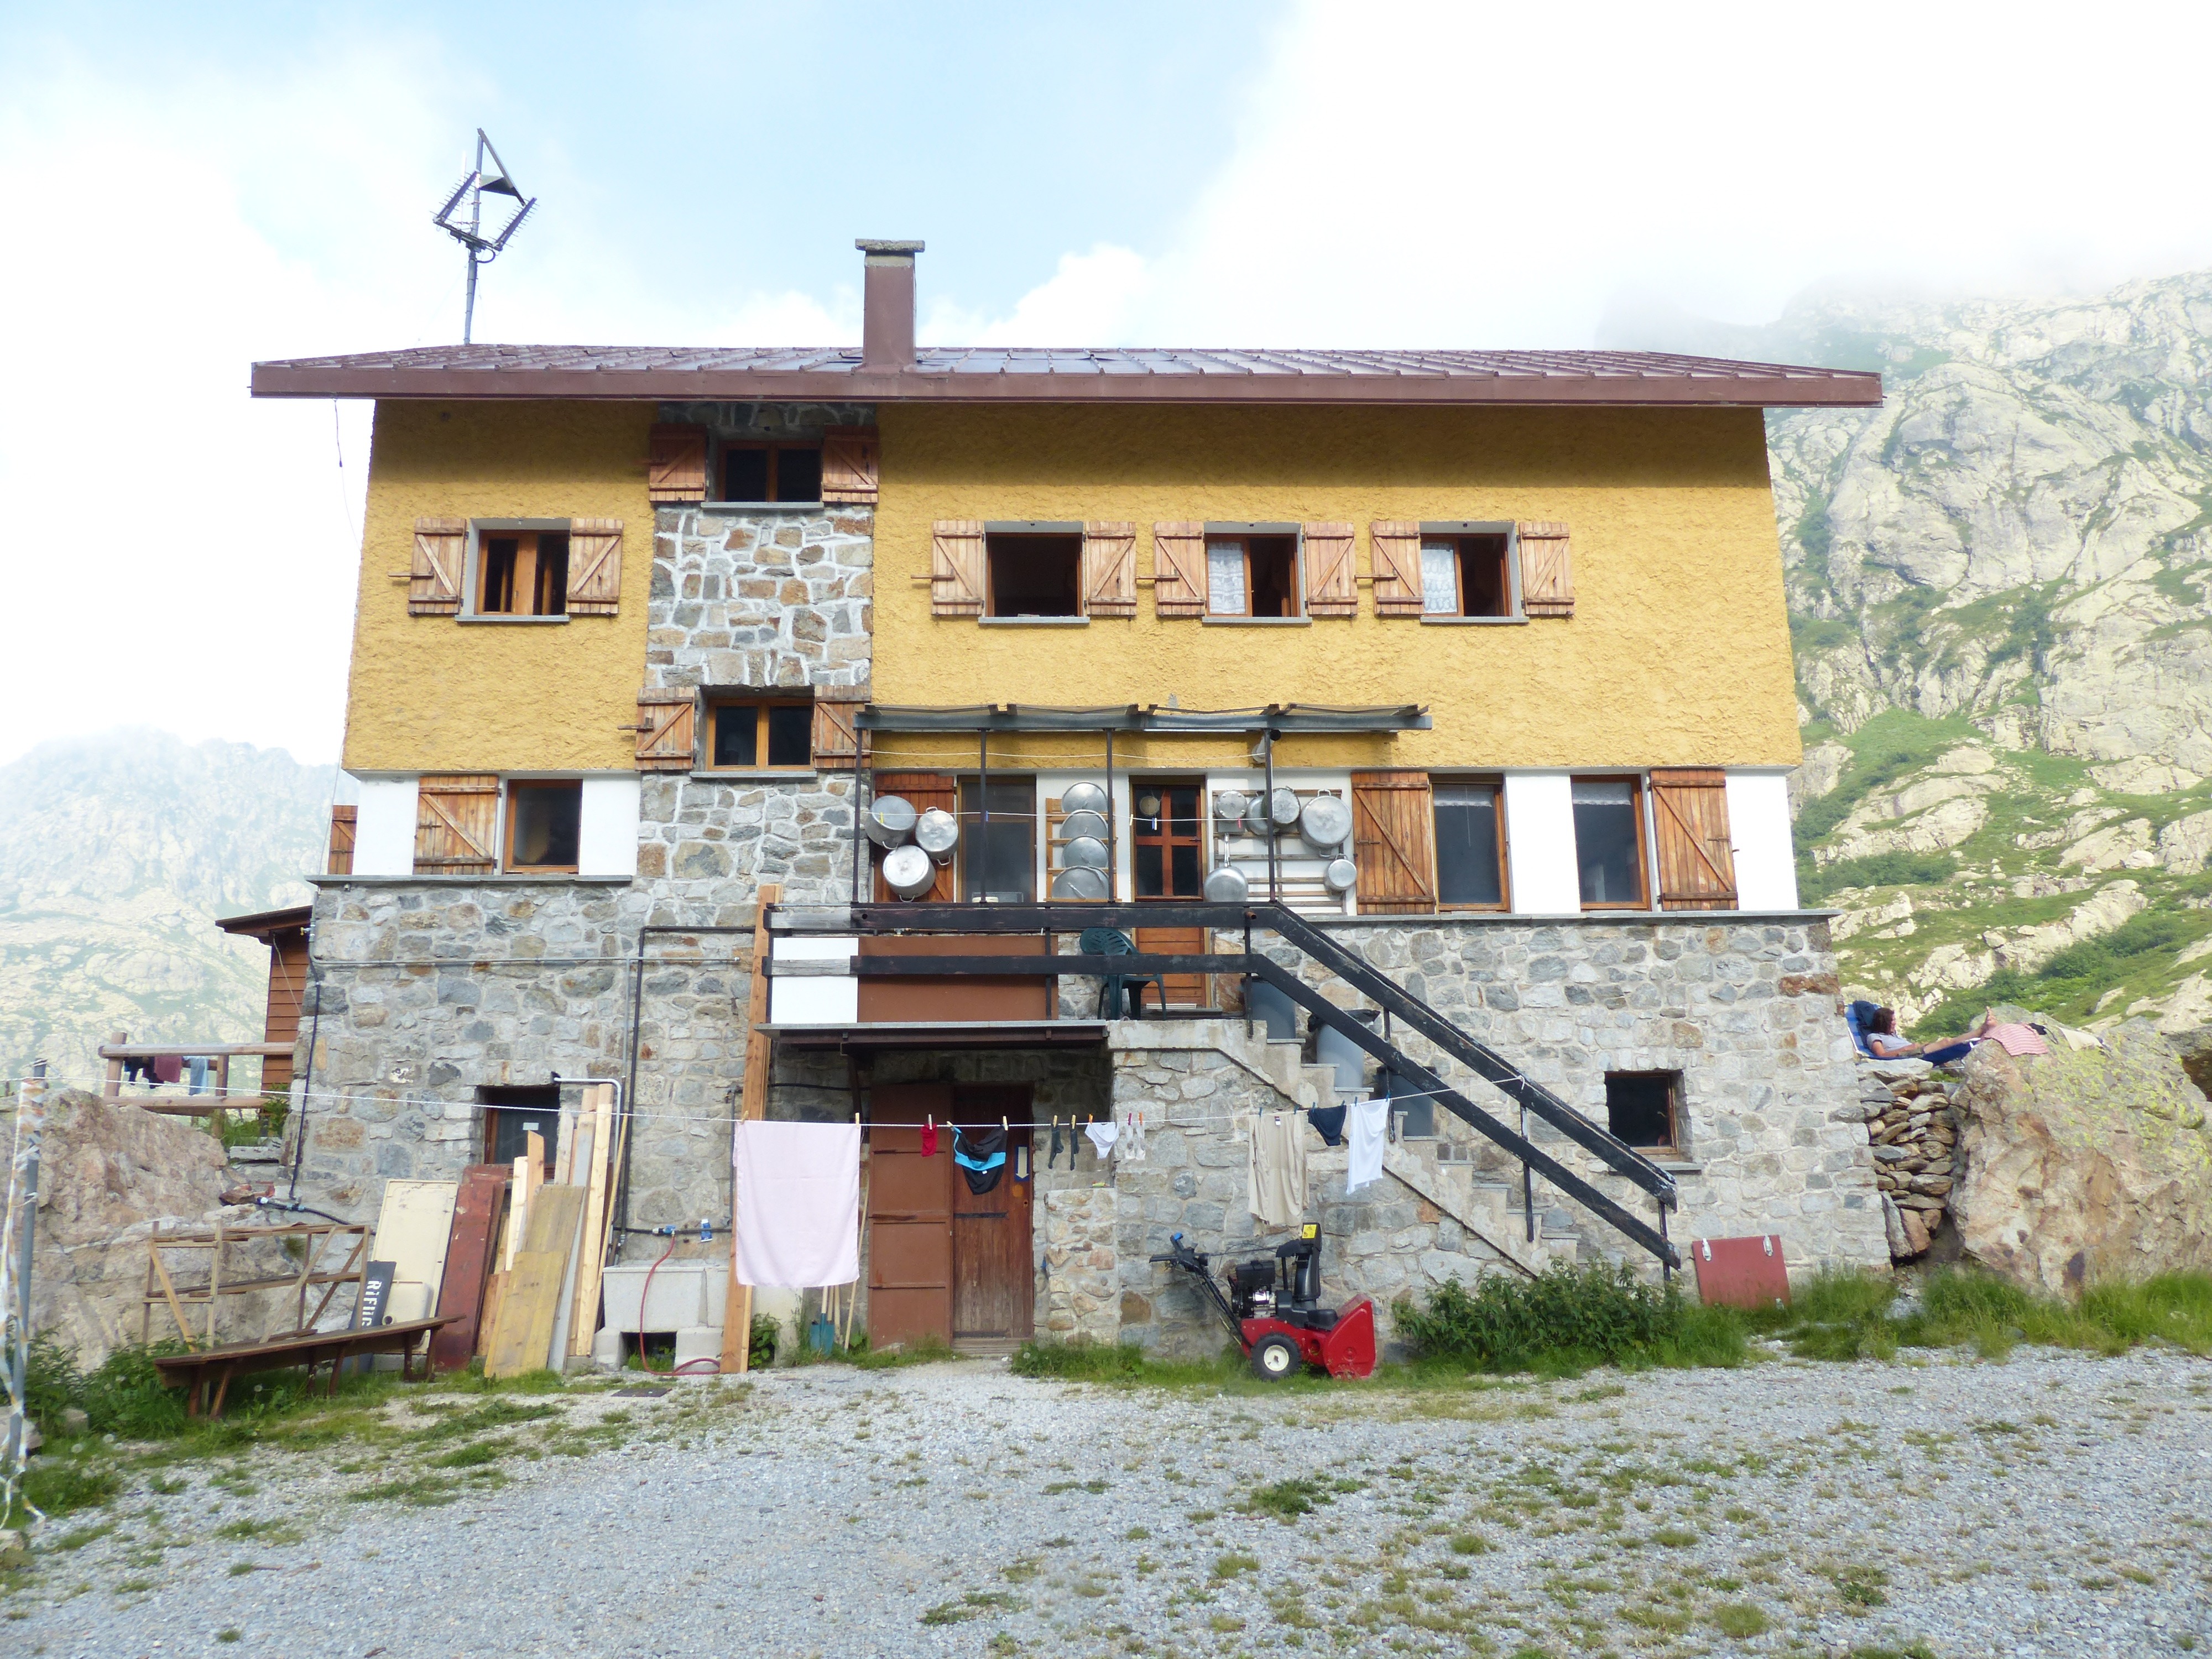
hiking, villa, house, town, building, home, stone, hut, village, hike, cottage, facade, property, eat, sleep, mountains, farmhouse, estate, stay, accommodation, real estate, mountain hut, bergtour, alpine club, maritime alps, hiking tour, residential area, rest house, genova, dav hut, gta, grande traversata delle alpi, cai, cai hut, genova figari refuge, rifugio genova